Harlequin-type ichthyosis

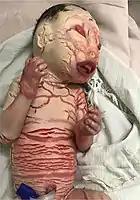
A child with Harlequin-type ichthyosis. Visible plates on the skin and changes in the appearance of the ears and fingers, are symptoms of Harlequin-type ichthyosis.

Newborns with harlequin-type ichthyosis present with thick, fissured armor-plate hyperkeratosis. Sufferers feature severe cranial and facial deformities. The ears may be very poorly developed or absent, as may the nose. The eyelids may be everted (ectropion), which leaves the eyes and the area around them very susceptible to infection. Babies with this condition often bleed during birth. The lips are pulled back by the dry skin (eclabium).